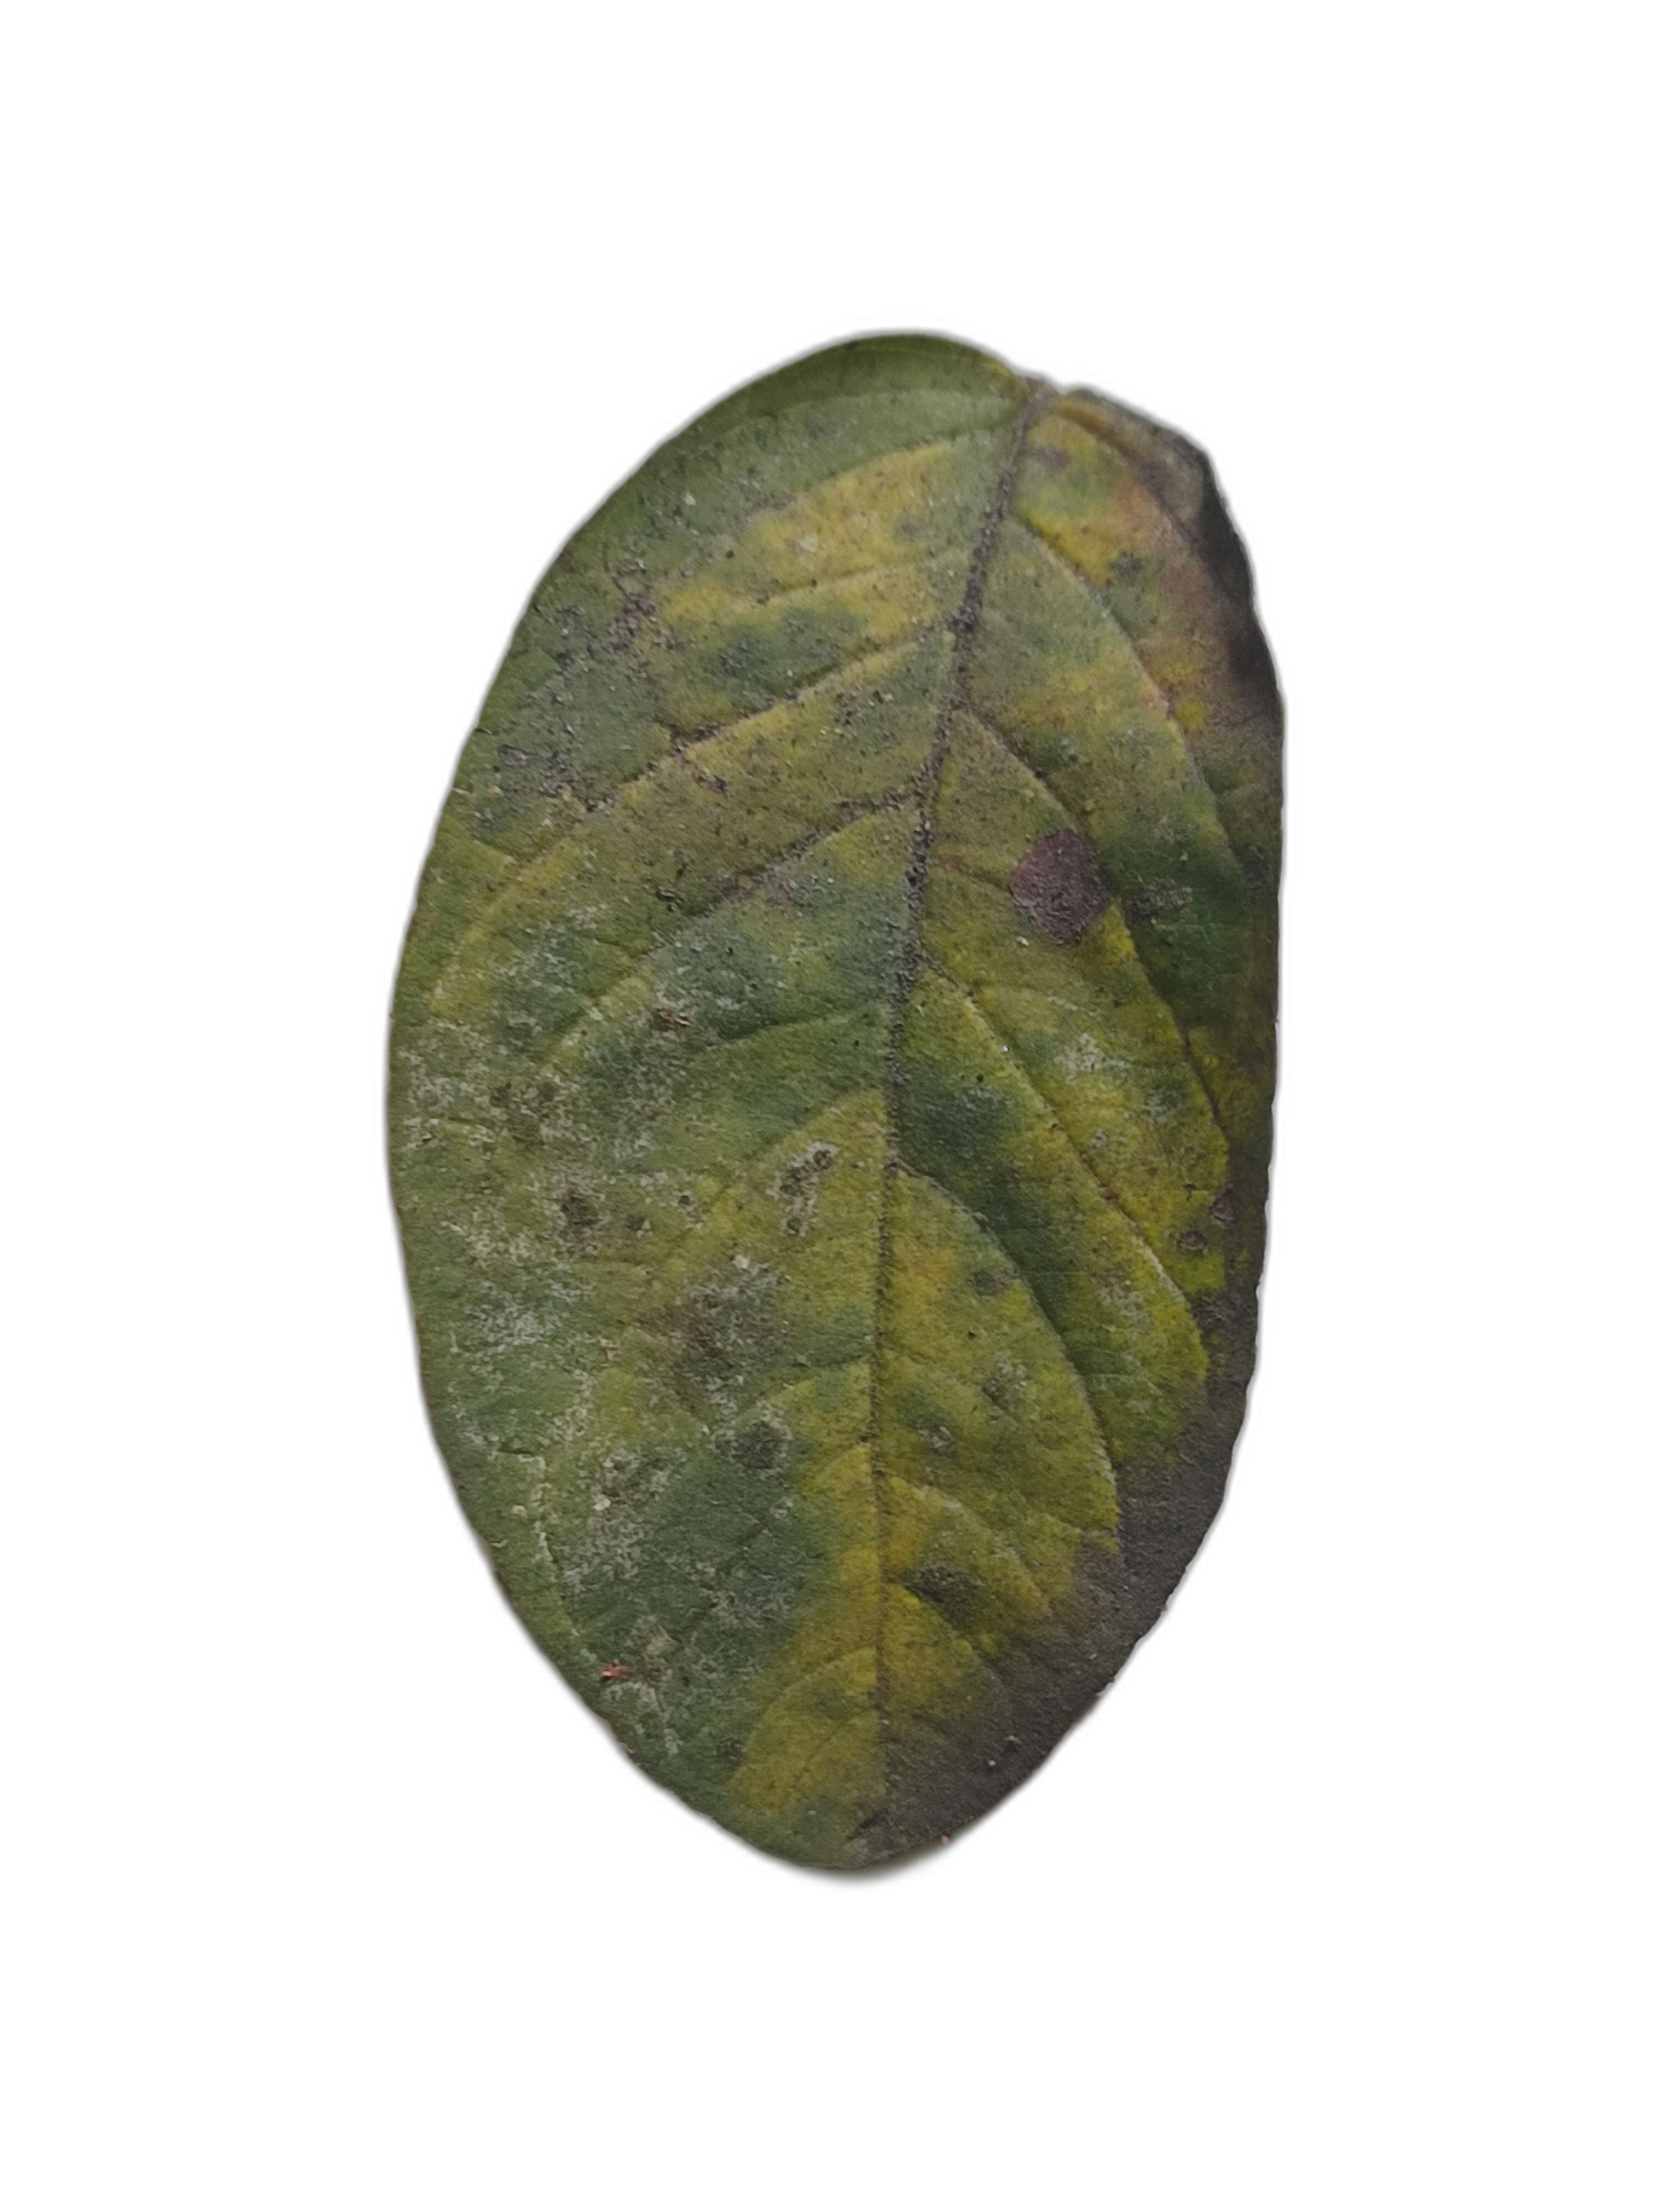
Plant part: leaf
Disease: Rust